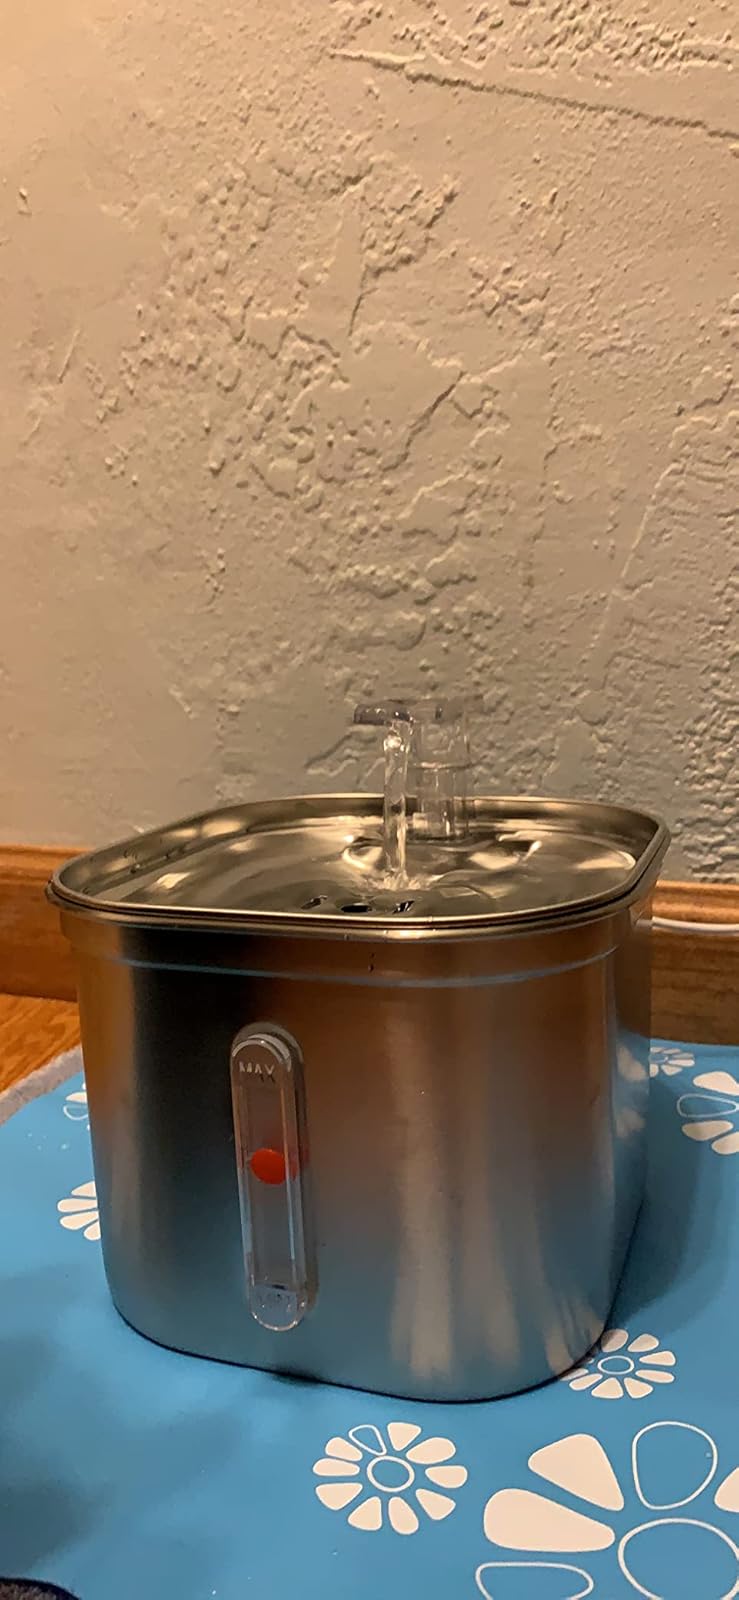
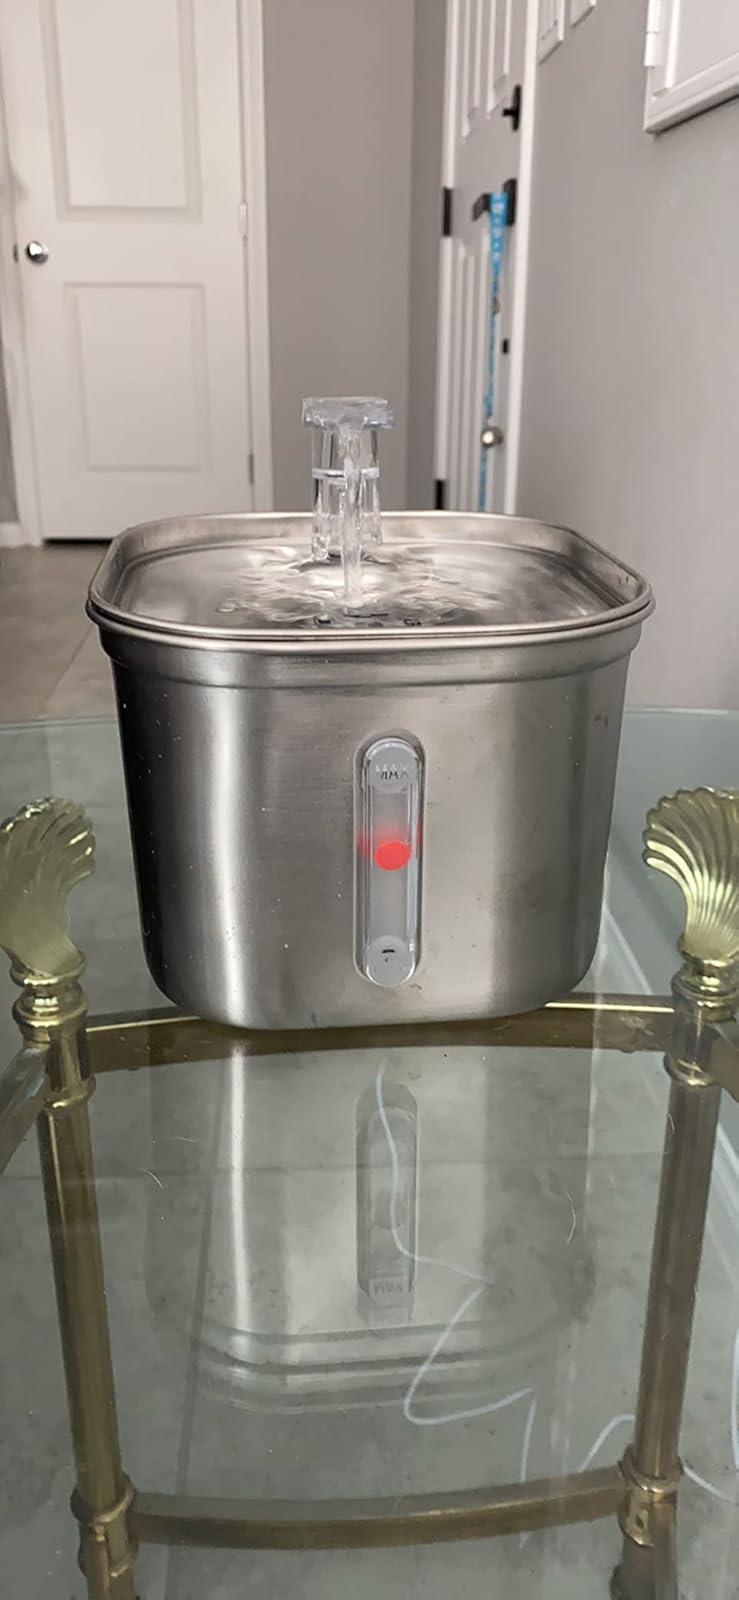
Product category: items_bowl
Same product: yes